Nanofluids in solar collectors

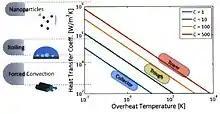
Fig 2 : Comparison of heat transfer coefficients

Dispersing trace amounts of nanoparticles into common base fluids has a significant impact on the optical as well as thermo physical properties of base fluid, mainly increasing the thermal conductivity. This characteristic can be used to effectively capture and transport solar radiation. Enhancement of the solar irradiance absorption capacity leads to a higher heat transfer resulting in more efficient heat transfer as shown in figure 2.